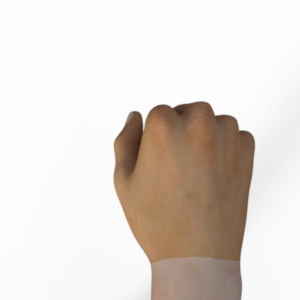
Label: rock